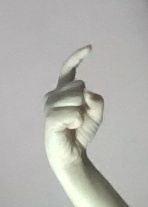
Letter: ra